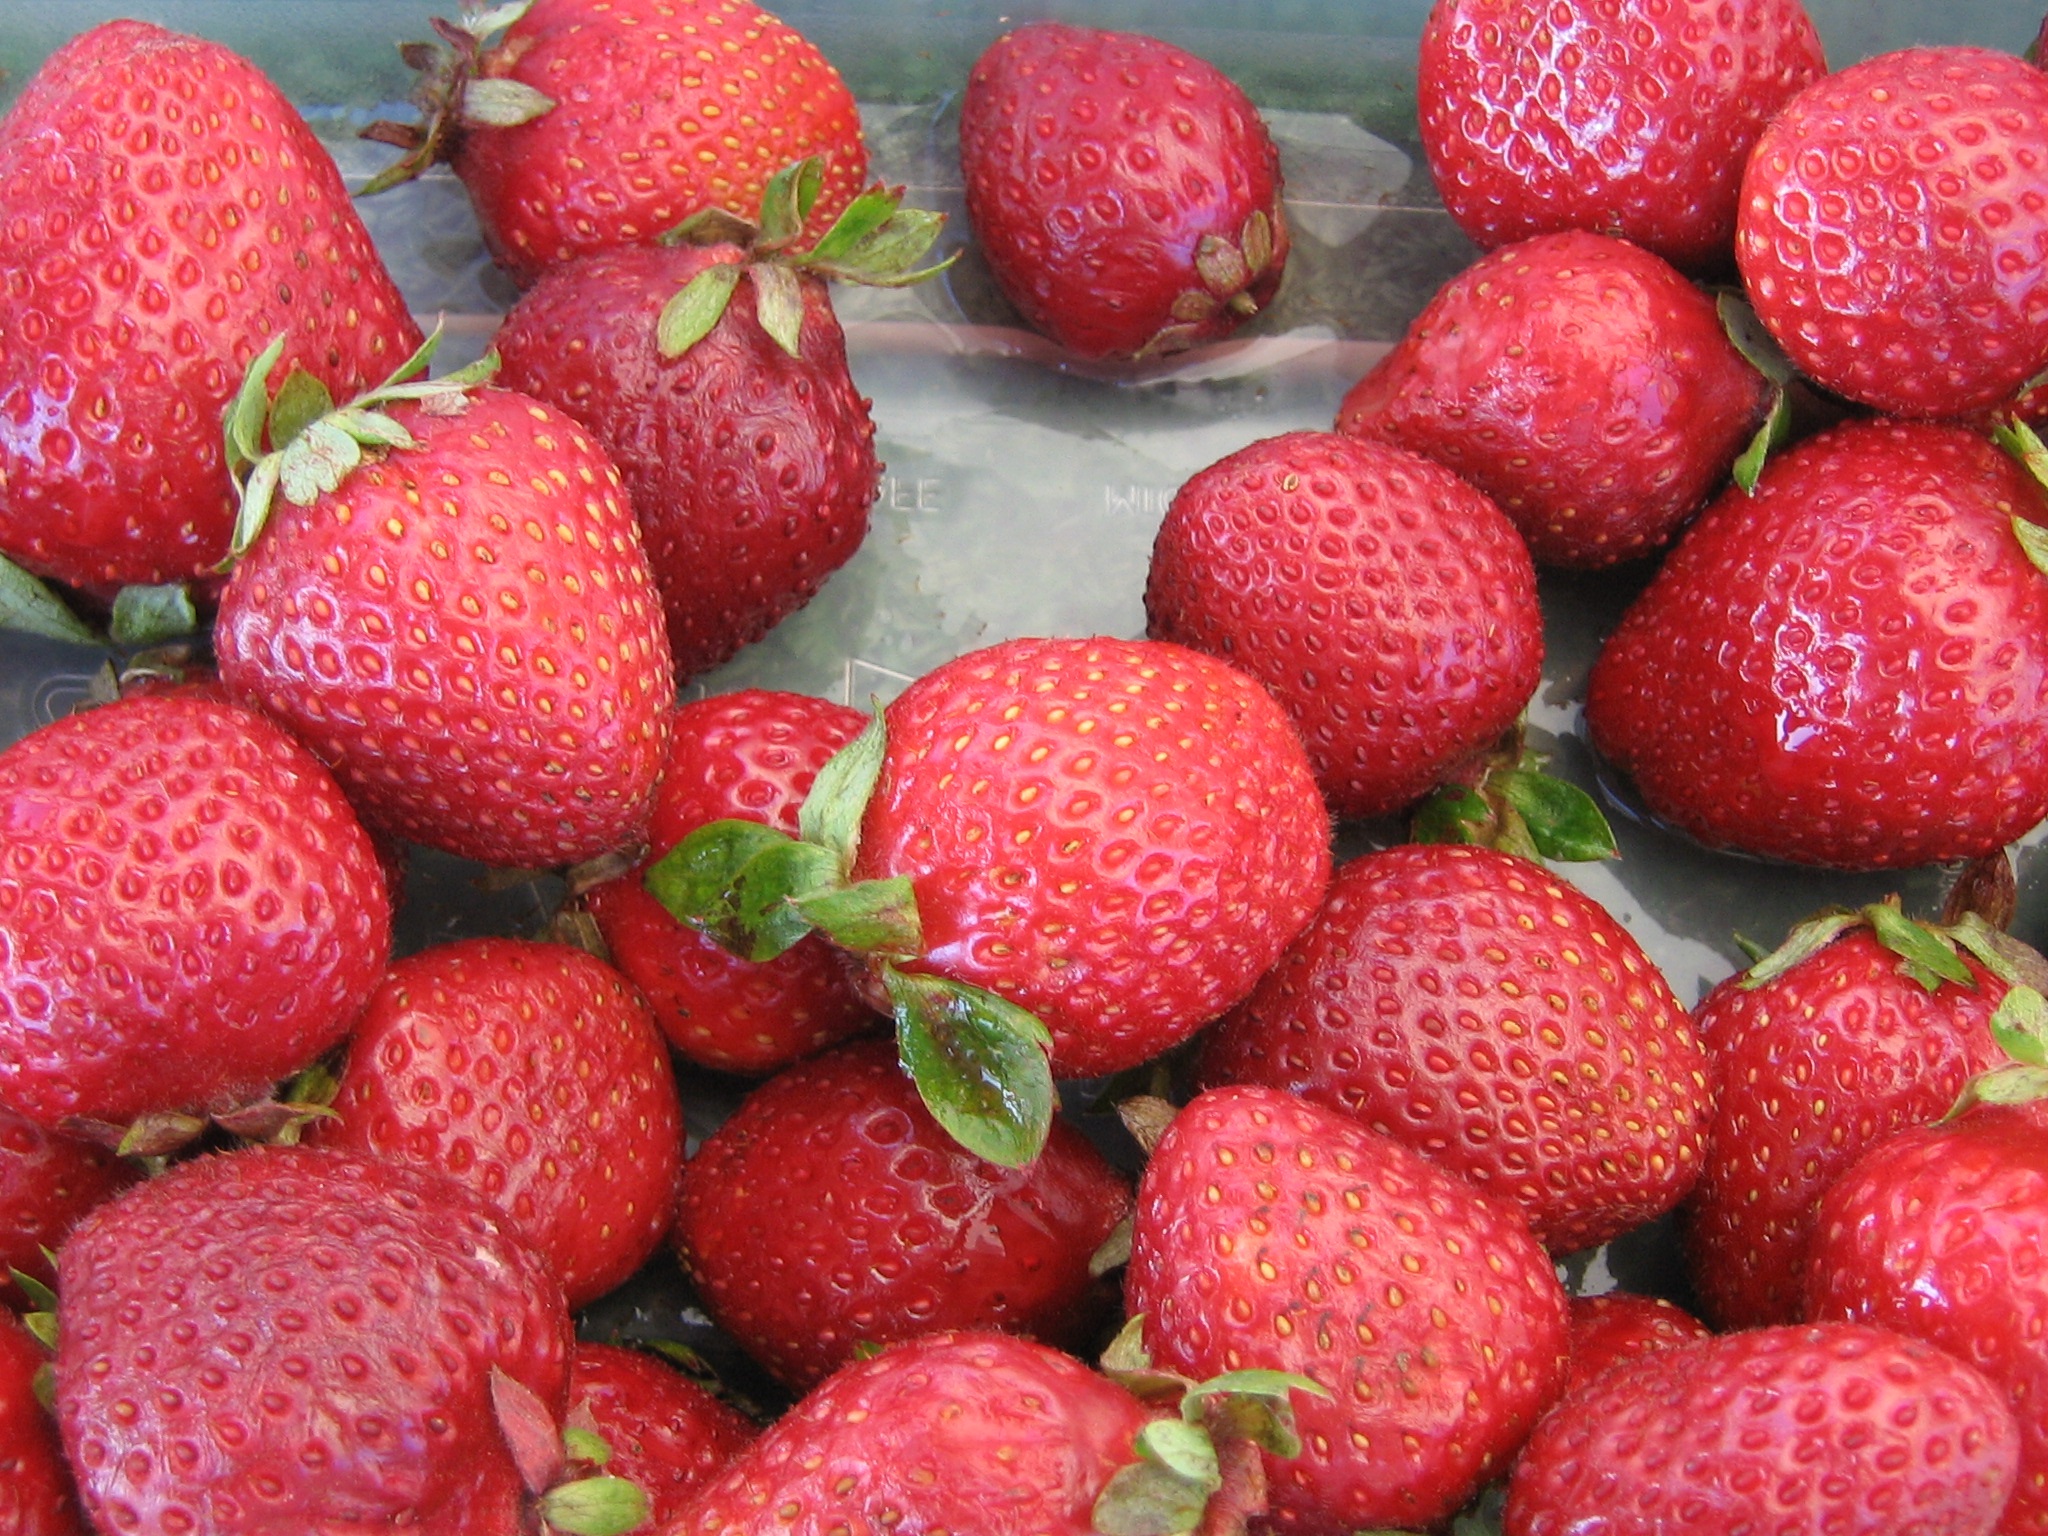
fruit, berry, food, produce, strawberry, strawberries, natural foods, local food, superfood, frutti di bosco, west indian raspberry, accessory fruit, seedless fruit